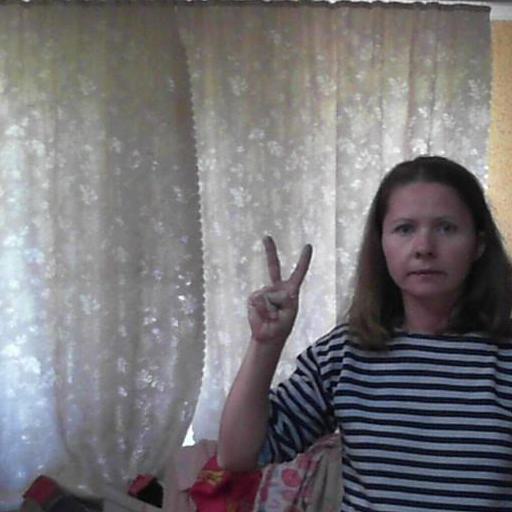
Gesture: peace